Women in the Indian Armed Forces

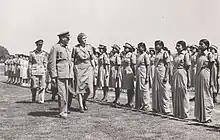
Field Marshal Sir Claude Auchinleck inspects Women's Auxiliary Corps (India) personnel,

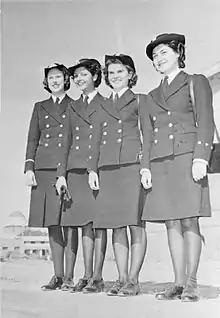
Women of the Women's Auxiliary Corps Naval Wing, 1945

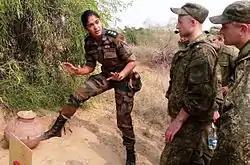
A female officer of the Indian Army briefing Russian soldiers during a joint exercise in 2015.

In the Indian Armed Forces women are allowed to join mainly in combat service support branches and in non combatant roles. The Indian Air Force had 13.09% female officers in 2018 and 8.50% female officers in 2014; the Indian Navy had 6% female officers in 2018 and 3% female officers in 2014 and the Indian Army had 3.80% female officers in 2018 and 3% female officers in 2014. In 2020, three officers had the rank of lieutenant-general or equivalent, all in the Medical Services. In May 2021, 83 women were inducted as sepoys for the first time in the Indian Army's Corps of Military Police. On 30 March 2023, 273 women were inducted in the Indian Navy as sailors for the first time in the history of the Indian Navy, total 2,585 agniveers passed out after successful completion of training from INS Chilka. The Indian Air Force got airwomen for the first time in its history on 7 March 2024 as 153 female agniveers passed out from the Airmen Training School, Belagavi with 2,127 male agniveers.